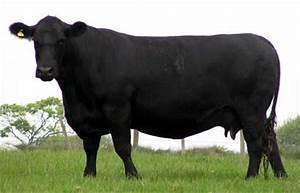
cow